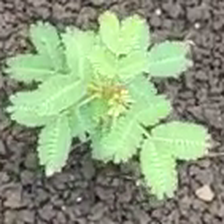
Weed species: Dwarf_cassia_(Chamaecrista pumila)